David Tepper

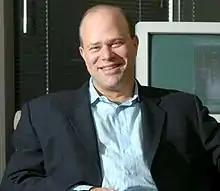
Tepper in 2006

David Alan Tepper (born September 11, 1957) is an American billionaire hedge fund manager. He is the owner of the Carolina Panthers of the National Football League (NFL) and Charlotte FC of Major League Soccer (MLS). Tepper is the founder and president of Appaloosa Management, a global hedge fund based in Miami Beach, Florida.